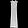
Label: Dress